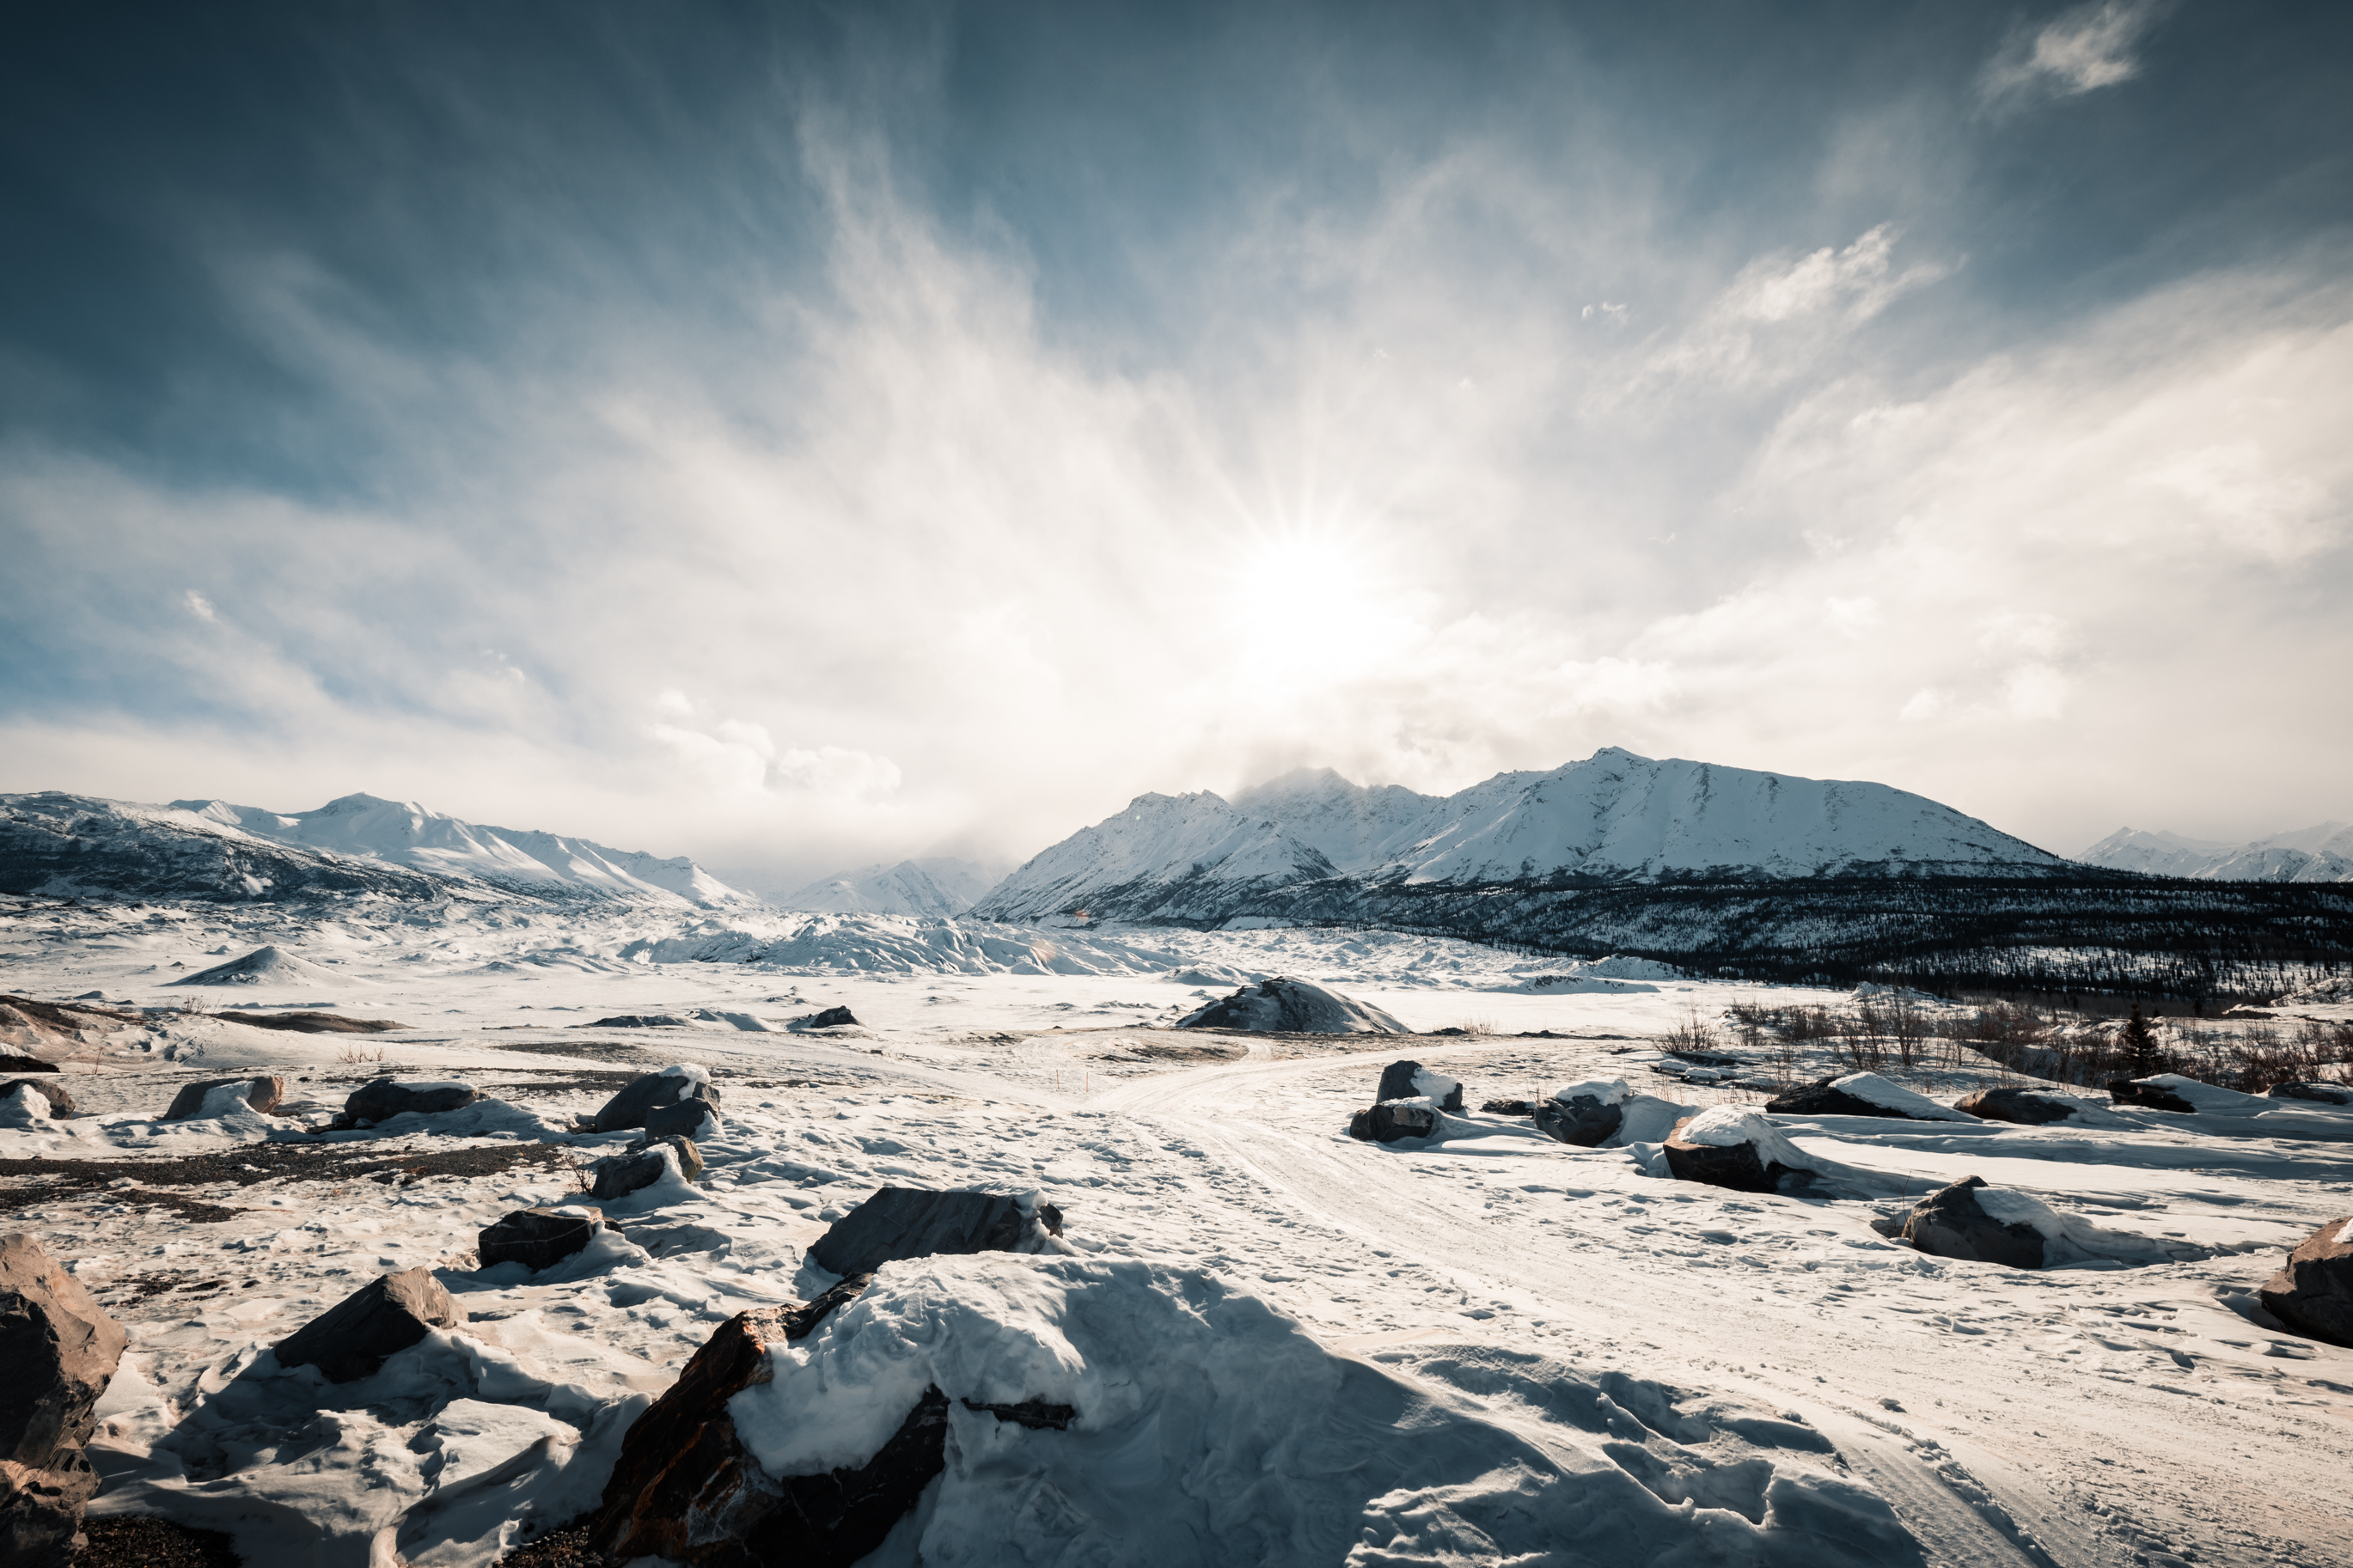
alaska, glacier, matanuska, sky, cloud, snow, mountainous landforms, mountain, winter, freezing, atmosphere, meteorological phenomenon, ice, horizon, arctic, sea, landscape, mountain range, glacial landform, hill, tree, rock, fell